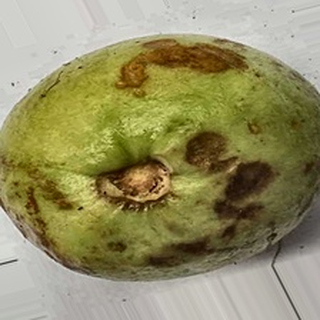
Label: guava_anthracnose